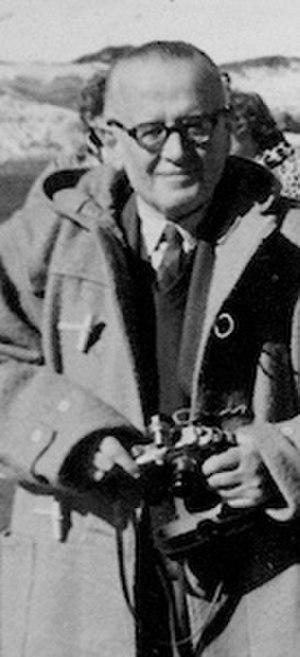
Stefano Bricarelli, est un photographe, journaliste et rédacteur en chef italien, connu pour ses photographies en noir et blanc et pour avoir fondé et dirigé deux magazines, Il corriere fotografico et Motor Italia. Il fut l'un des fondateurs de l'association du groupe piémontais pour la photographie artistique, en 1921, avec Carlo Baravalle et Achille Bologne.